Spartan army

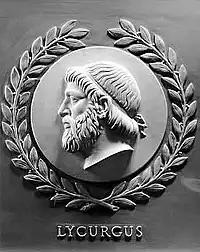
The Spartan philosopher Lycurgus, from a series of marble reliefs depicting the great lawgivers of history, at the chamber of the U.S. House of Representatives

The Spartan public education system, the "agoge", trained the mind as well as the body. Spartans were not only literate but admired for their intellectual culture and poetry. Socrates said the "most ancient and fertile homes of philosophy among the Greeks are Crete and Sparta, where are found more sophists than anywhere on earth." The state provided public education for girls and boys, and consequently, the literacy rate was higher in Sparta than in other Greek city-states. In education, the Spartans gave sports the most emphasis.